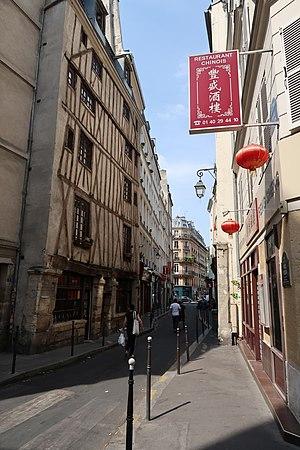
Rue Volta (Paris, 3e).
Le bourg Saint-Martin-des-Champs est un micro-quartier au nord-ouest du Marais créé par le lotissement au Moyen-Âge du domaine de l’Abbaye Saint-Martin-des-Champs.
La rue Volta est une rue située dans le quartier du Marais, au sein du 3ᵉ arrondissement de Paris.